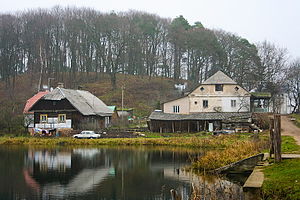
Pilaitė
Pilaitė herregård
Pilaitė seniūnija er en bydel i den nordvestlige udkant af Vilnius, beliggende på højre side af Neris.